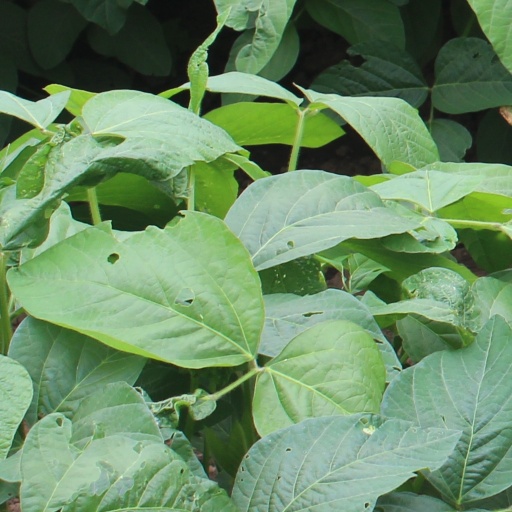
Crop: soybean